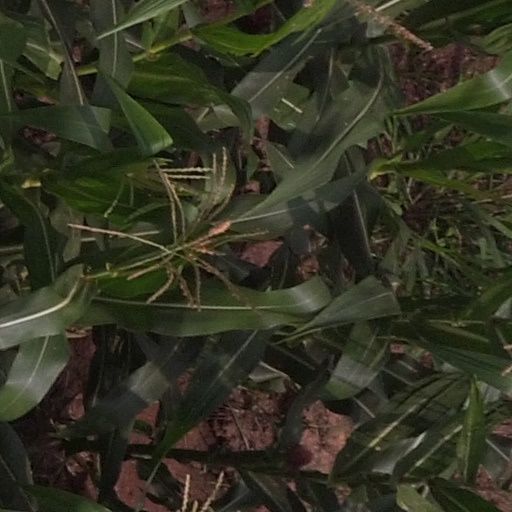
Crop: maize; corn